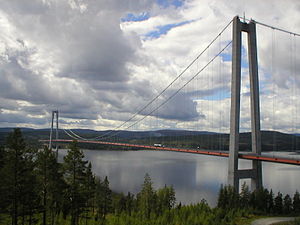
Kramfors kommun / Geografi
Högakustenbron.
Kramfors kommun ligger i det svenske län Västernorrlands län i landskapet Ångermanland i landsdelen Norrland. Kommunen har grænser til nabokommunene Härnösand, Sollefteå og Örnskjöldvik. Kommunens administrationscenter ligger i byen Kramfors.